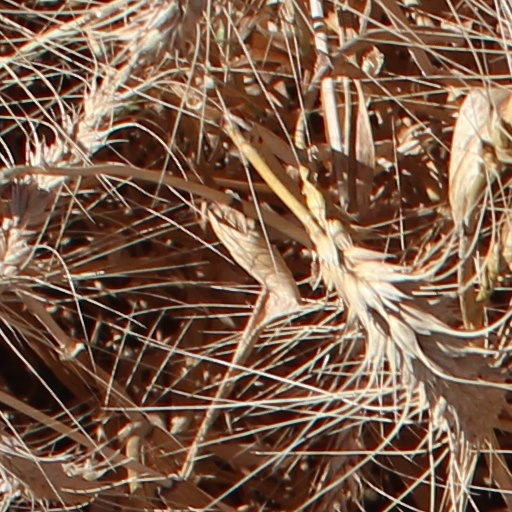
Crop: wheat